List of compositions by Liliʻuokalani

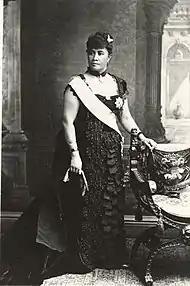

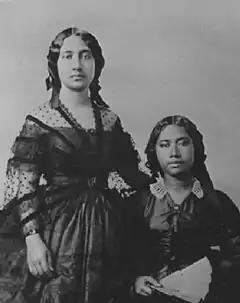

Kuʻu Pua I Paoakalani, often referred to simply as "Paoakalani", is a famous song composed by Queen Liliʻuokalani while imprisoned in ʻIolani Palace. It is about her garden in Paoaokalani, from which a loyal haole supporter, John Wilson (whose mother, Evelyn T. Wilson, went into voluntary imprisonment with the Queen) regularly brought her flowers. These flowers were wrapped in newspaper, through which means she was able to read the news that was prohibited to her during her imprisonment. The song is a tribute to this young man, whom she held in very high esteem.